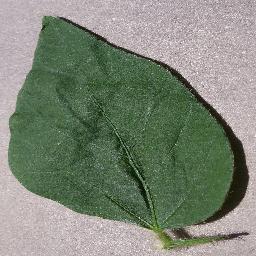
Label: Soybean___healthy